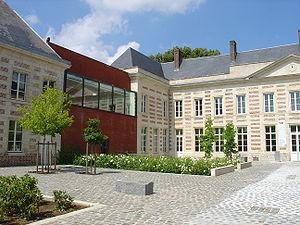
Le Cateau-Cambrésis est une commune française située dans le département du Nord, en région Hauts-de-France.